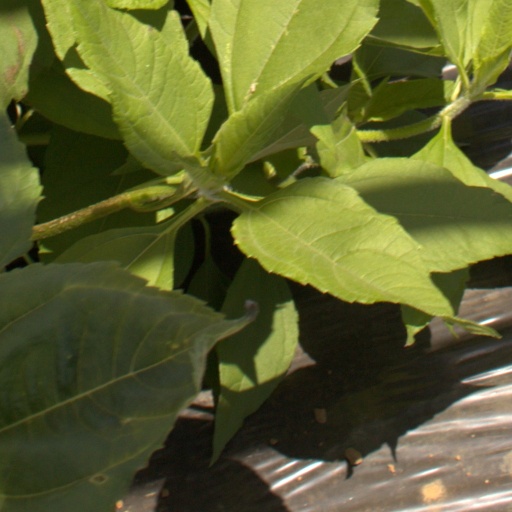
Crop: Jerusalem artichoke